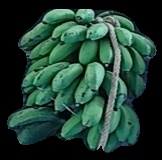
Variety: rasbale
Grade: grade2